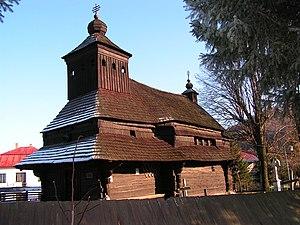
Uličské Krivé est un village de Slovaquie situé dans la région de Prešov.